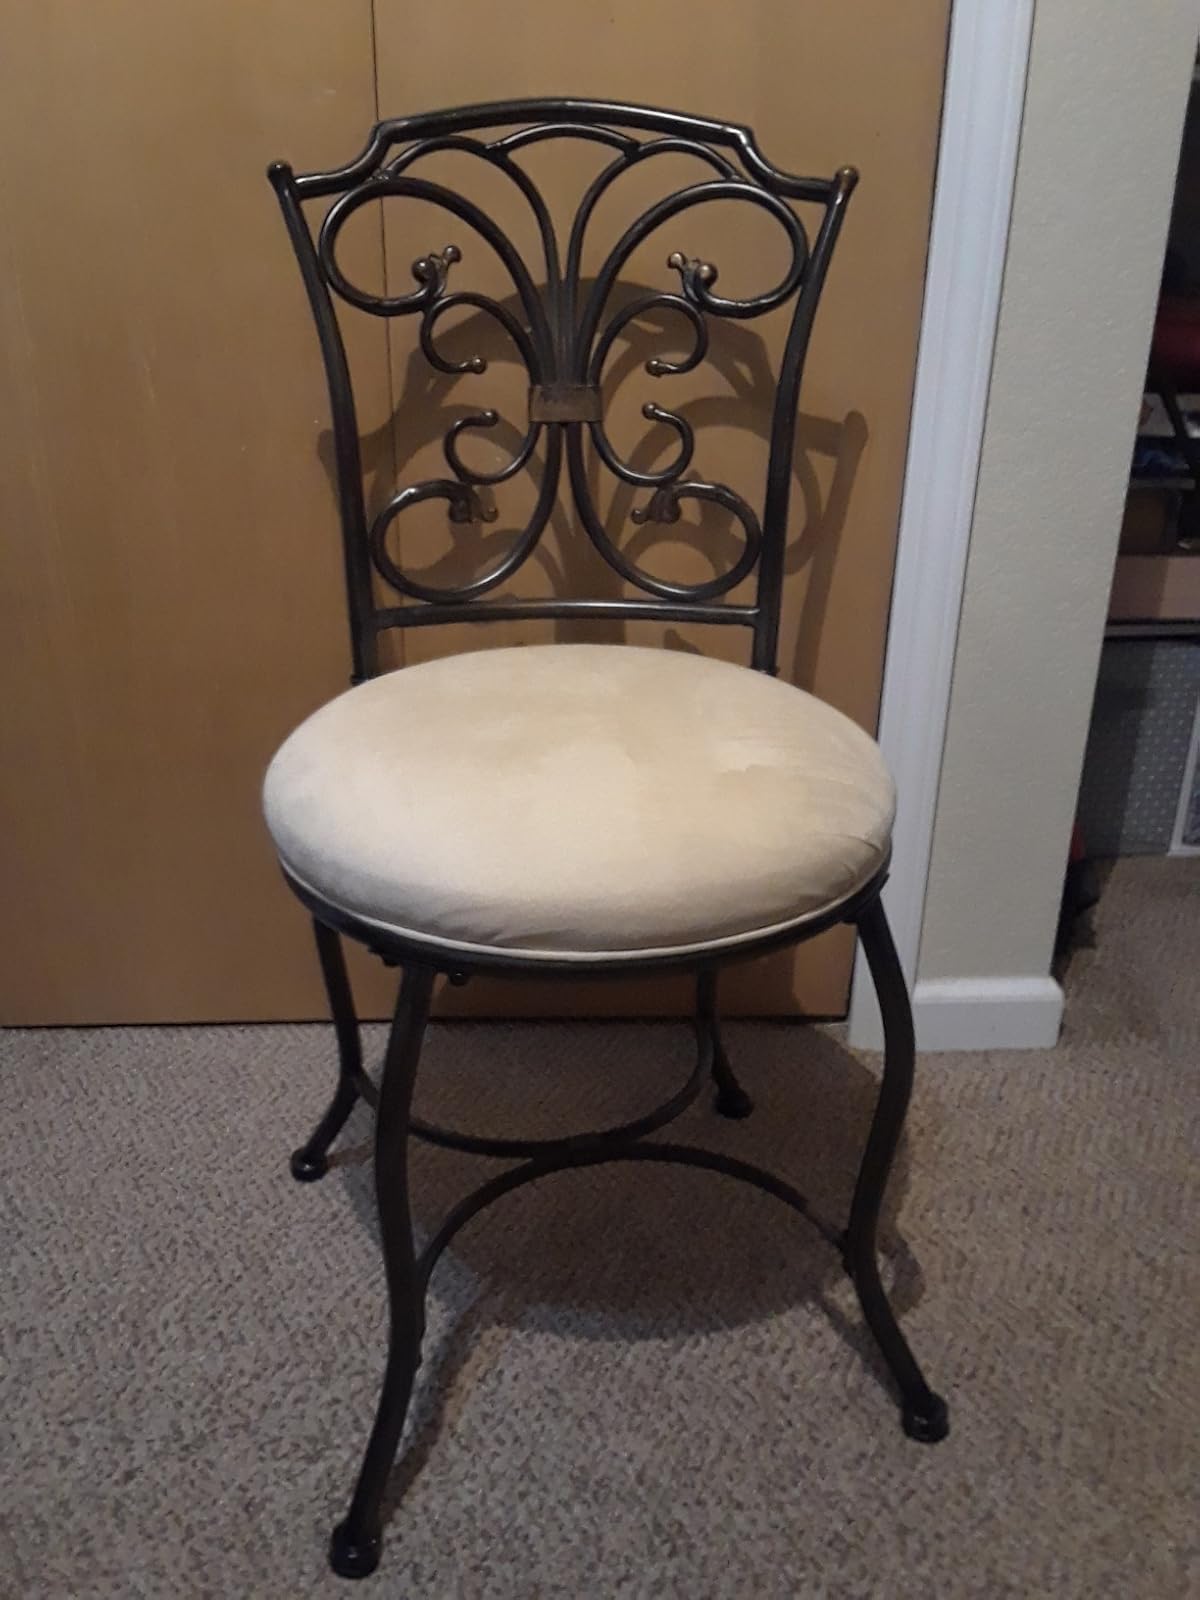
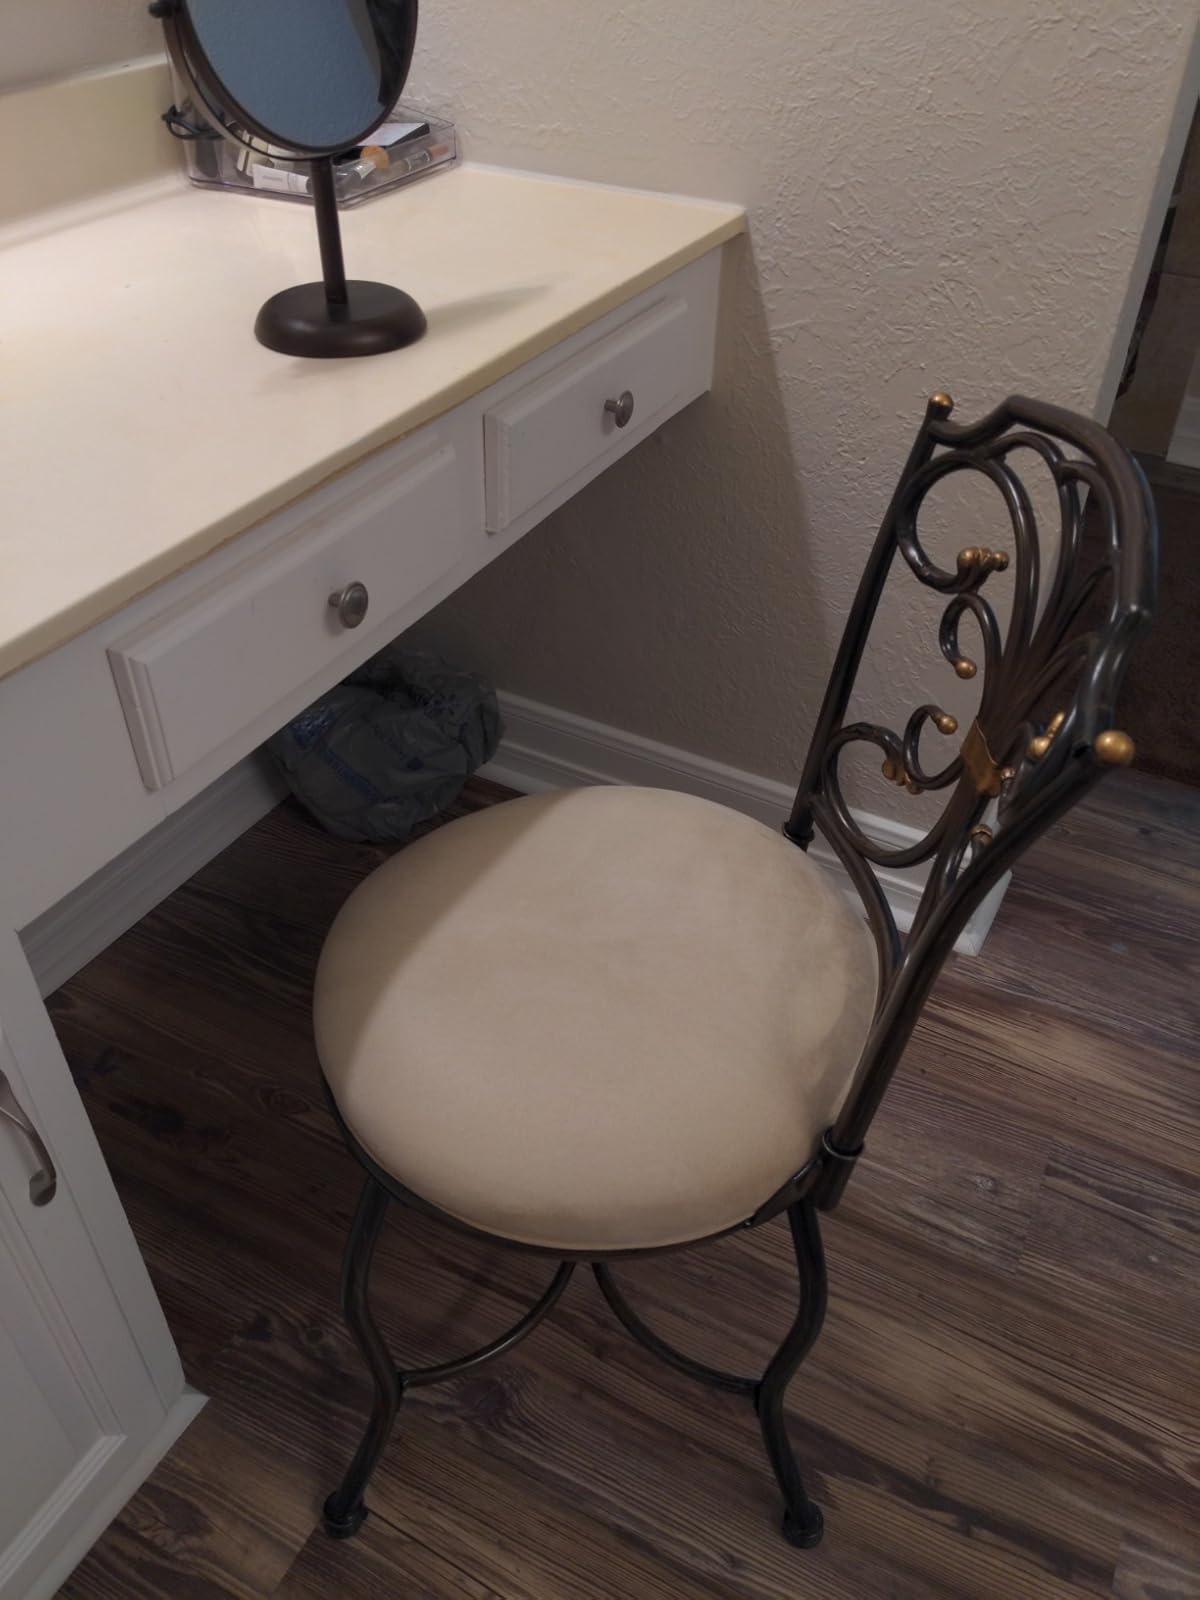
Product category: stool
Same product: yes